British Rail Class 153

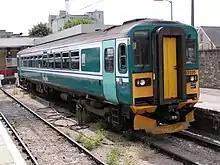
Anglia Railways Class 153 at in 2003

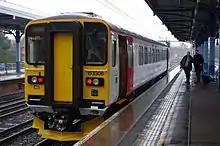
Class 153 No. 153306 at

First Great Western took over the Wessex Trains fleet upon the merger of the two franchises. Wessex Trains had, in turn, inherited its fleet of 13 units from its predecessor Wales & West.